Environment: real
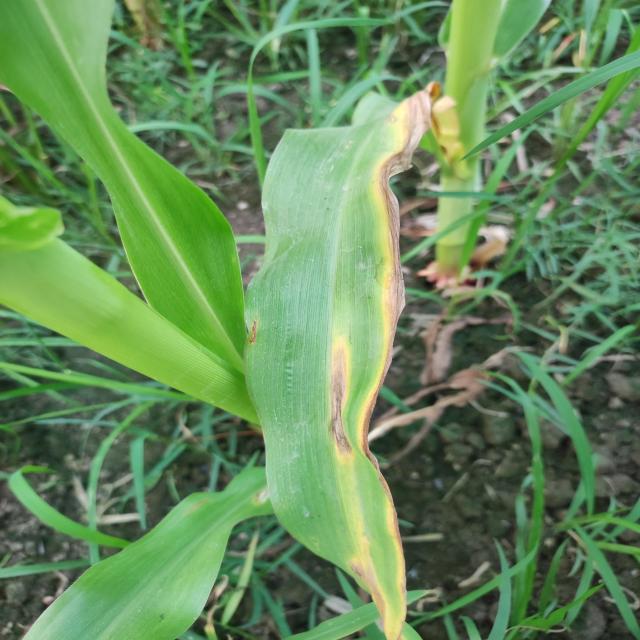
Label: potassium_deficiency